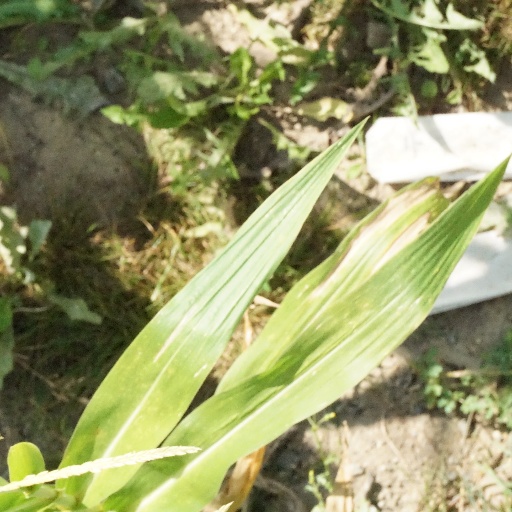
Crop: maize; corn